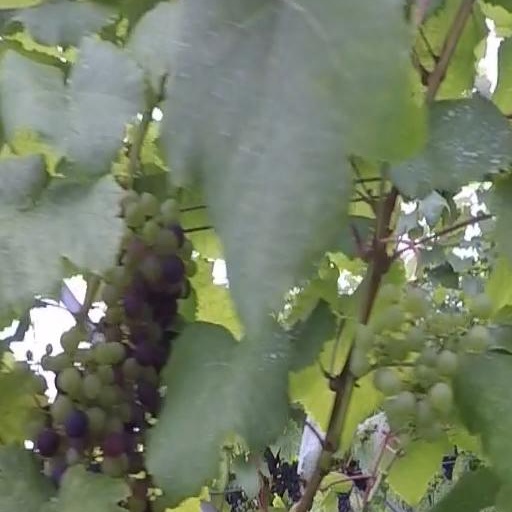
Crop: grape